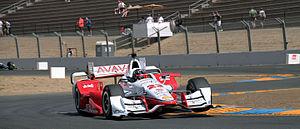
Simon Pagenaud, né le 18 mai 1984 à Montmorillon, est un pilote automobile français. Il fait ses débuts en IndyCar Series en 2012 avec l'écurie Schmidt Peterson Motorsports et évolue depuis 2015 avec Team Penske. L’année suivante, il devient le premier Français champion dans cette discipline, puis remporte la 103ᵉ édition des 500 miles d'Indianapolis en 2019. Il termine la saison 2019 à la deuxième place, comme en 2017.